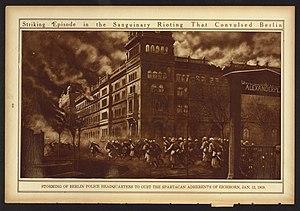
La préfecture de police de Berlin ne porte pas le nom de préfecture de police, et n'a rien à voir avec le modèle français où le Préfet de police est un fonctionnaire rattaché au ministre de l'Intérieur national et pas à la ville de Paris. La direction de la police de Berlin est un service de police du royaume de Prusse puis de l'Allemagne, créé en 1809 pour assurer la sécurité de la capitale. De 1949 à 1991, elle est partagée entre l'Allemagne de l'Est et l'Allemagne de l'Ouest. Elle dépend aujourd'hui de l'autorité sénatoriale à l'Intérieur et aux sports du Land de Berlin.
Bernhard Weiss, né le 30 juillet 1880 à Berlin et mort le 29 juillet 1951 à Londres, est un juriste allemand, vice-président de la préfecture de police de Berlin pendant la république de Weimar. Membre du Deutsche Demokratische Partei, Weiss s'est fait le défenseur de la démocratie parlementaire, contre les extrémismes de droite comme de gauche, et s'est illustré comme adversaire du nazisme.